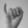
ASL letter: I